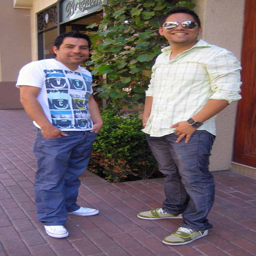
person right , with person , said he often matches his shirt and his shoes .